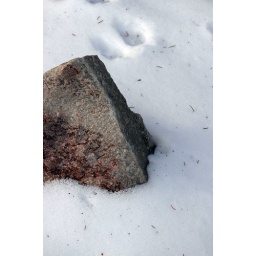
This rock is beautiful, and I love the little dog prints in the snow!